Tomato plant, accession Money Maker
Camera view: vertical (180 deg); turntable rotation: 90 degrees
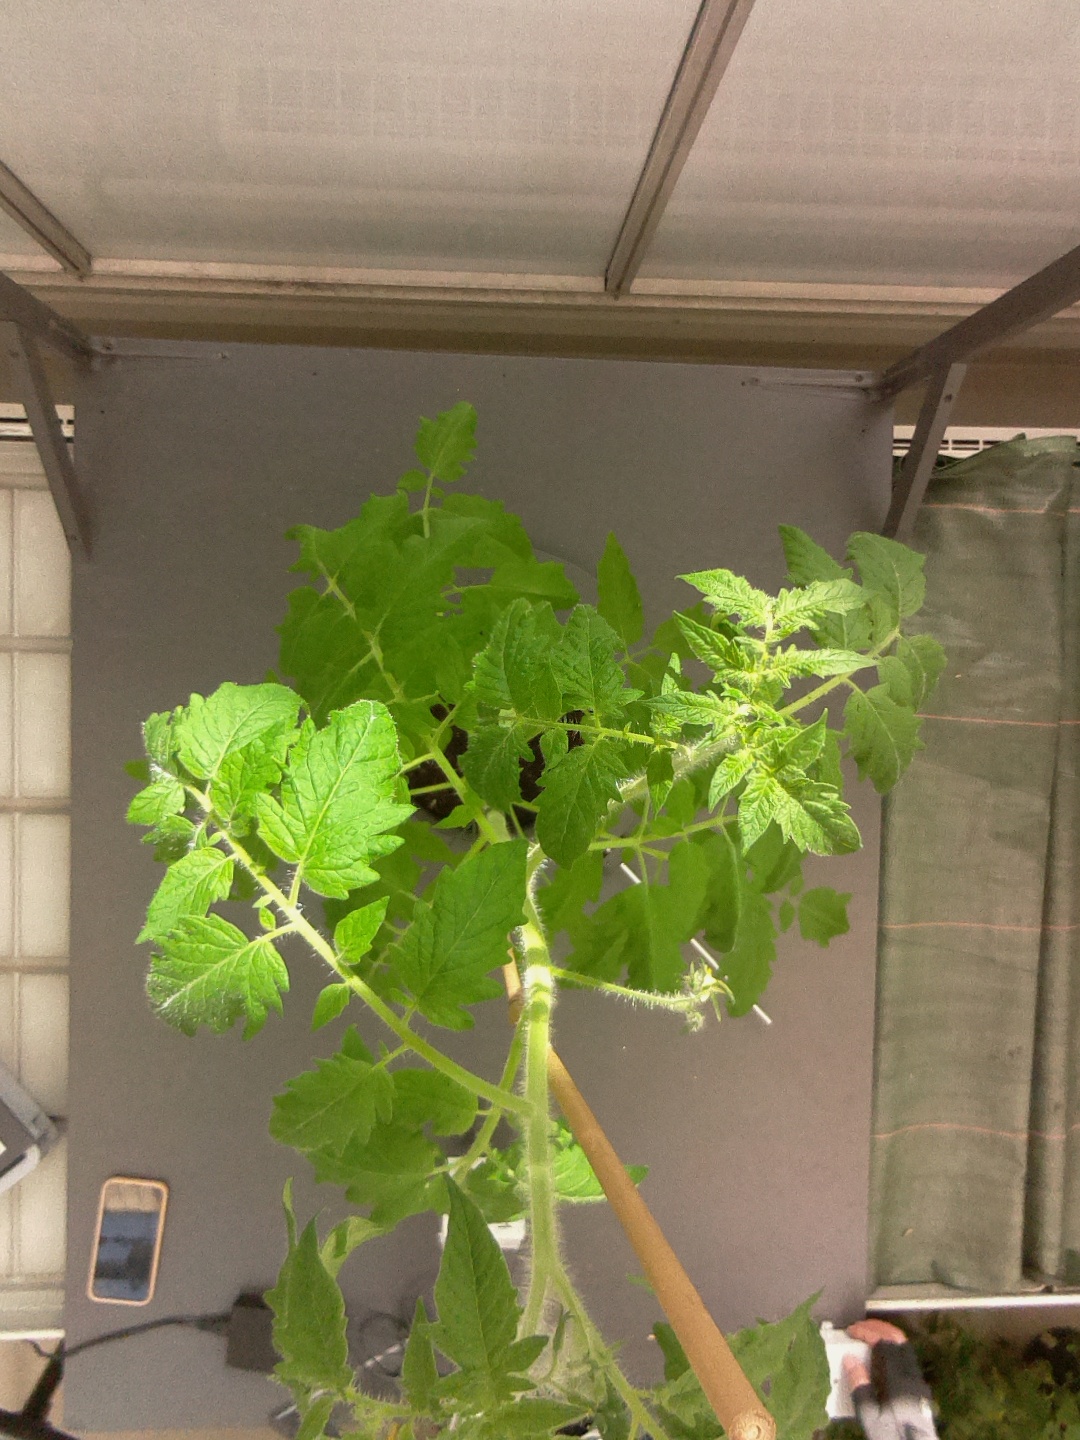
BBCH growth stage 61: 10%-20% of flowers open